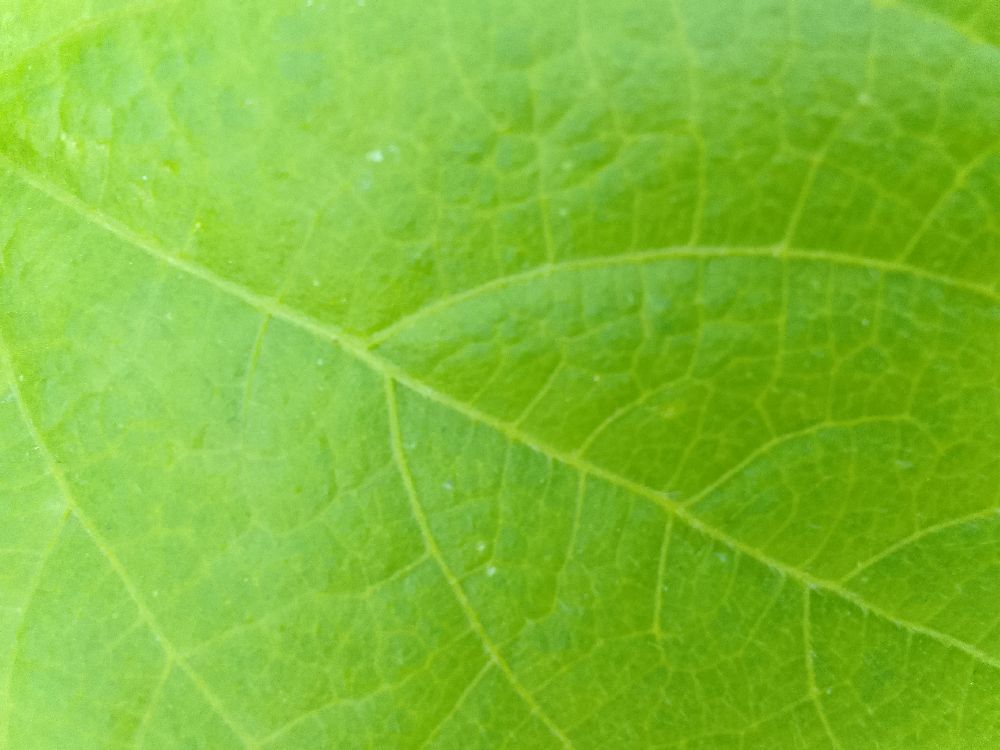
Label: healthy